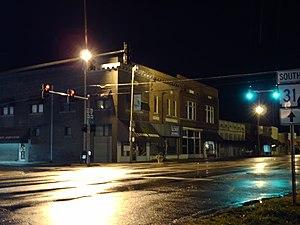
La ville de Lonoke est le siège du comté de Lonoke, dans l’État de l’Arkansas, aux États-Unis. Sa population s’élevait à 4 245 habitants lors du recensement de 2010, estimée à 4 262 habitants en 2018. Lonoke fait partie de la Sun Belt, région du Sud en plein essor économique et démographique.